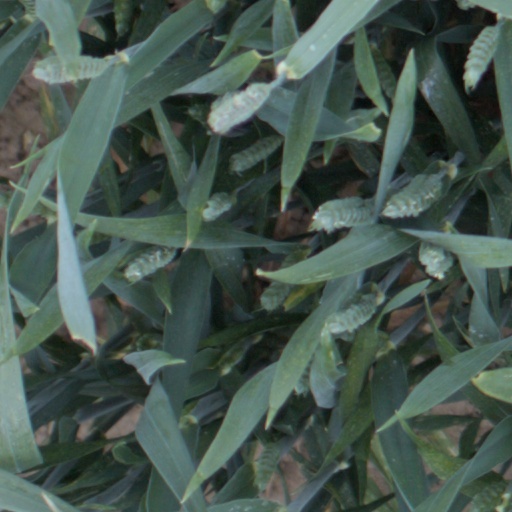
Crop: wheat